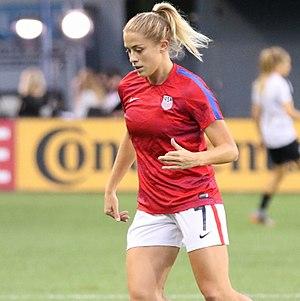
Abigail « Abby » Lynn Dahlkemper, née le 13 mai 1993, est une joueuse de football américaine évoluant au poste de défenseur. Elle est membre de l'Équipe des États-Unis de soccer féminin et joue avec le Courage de la Caroline du Nord au sein de la National Women's Soccer League.